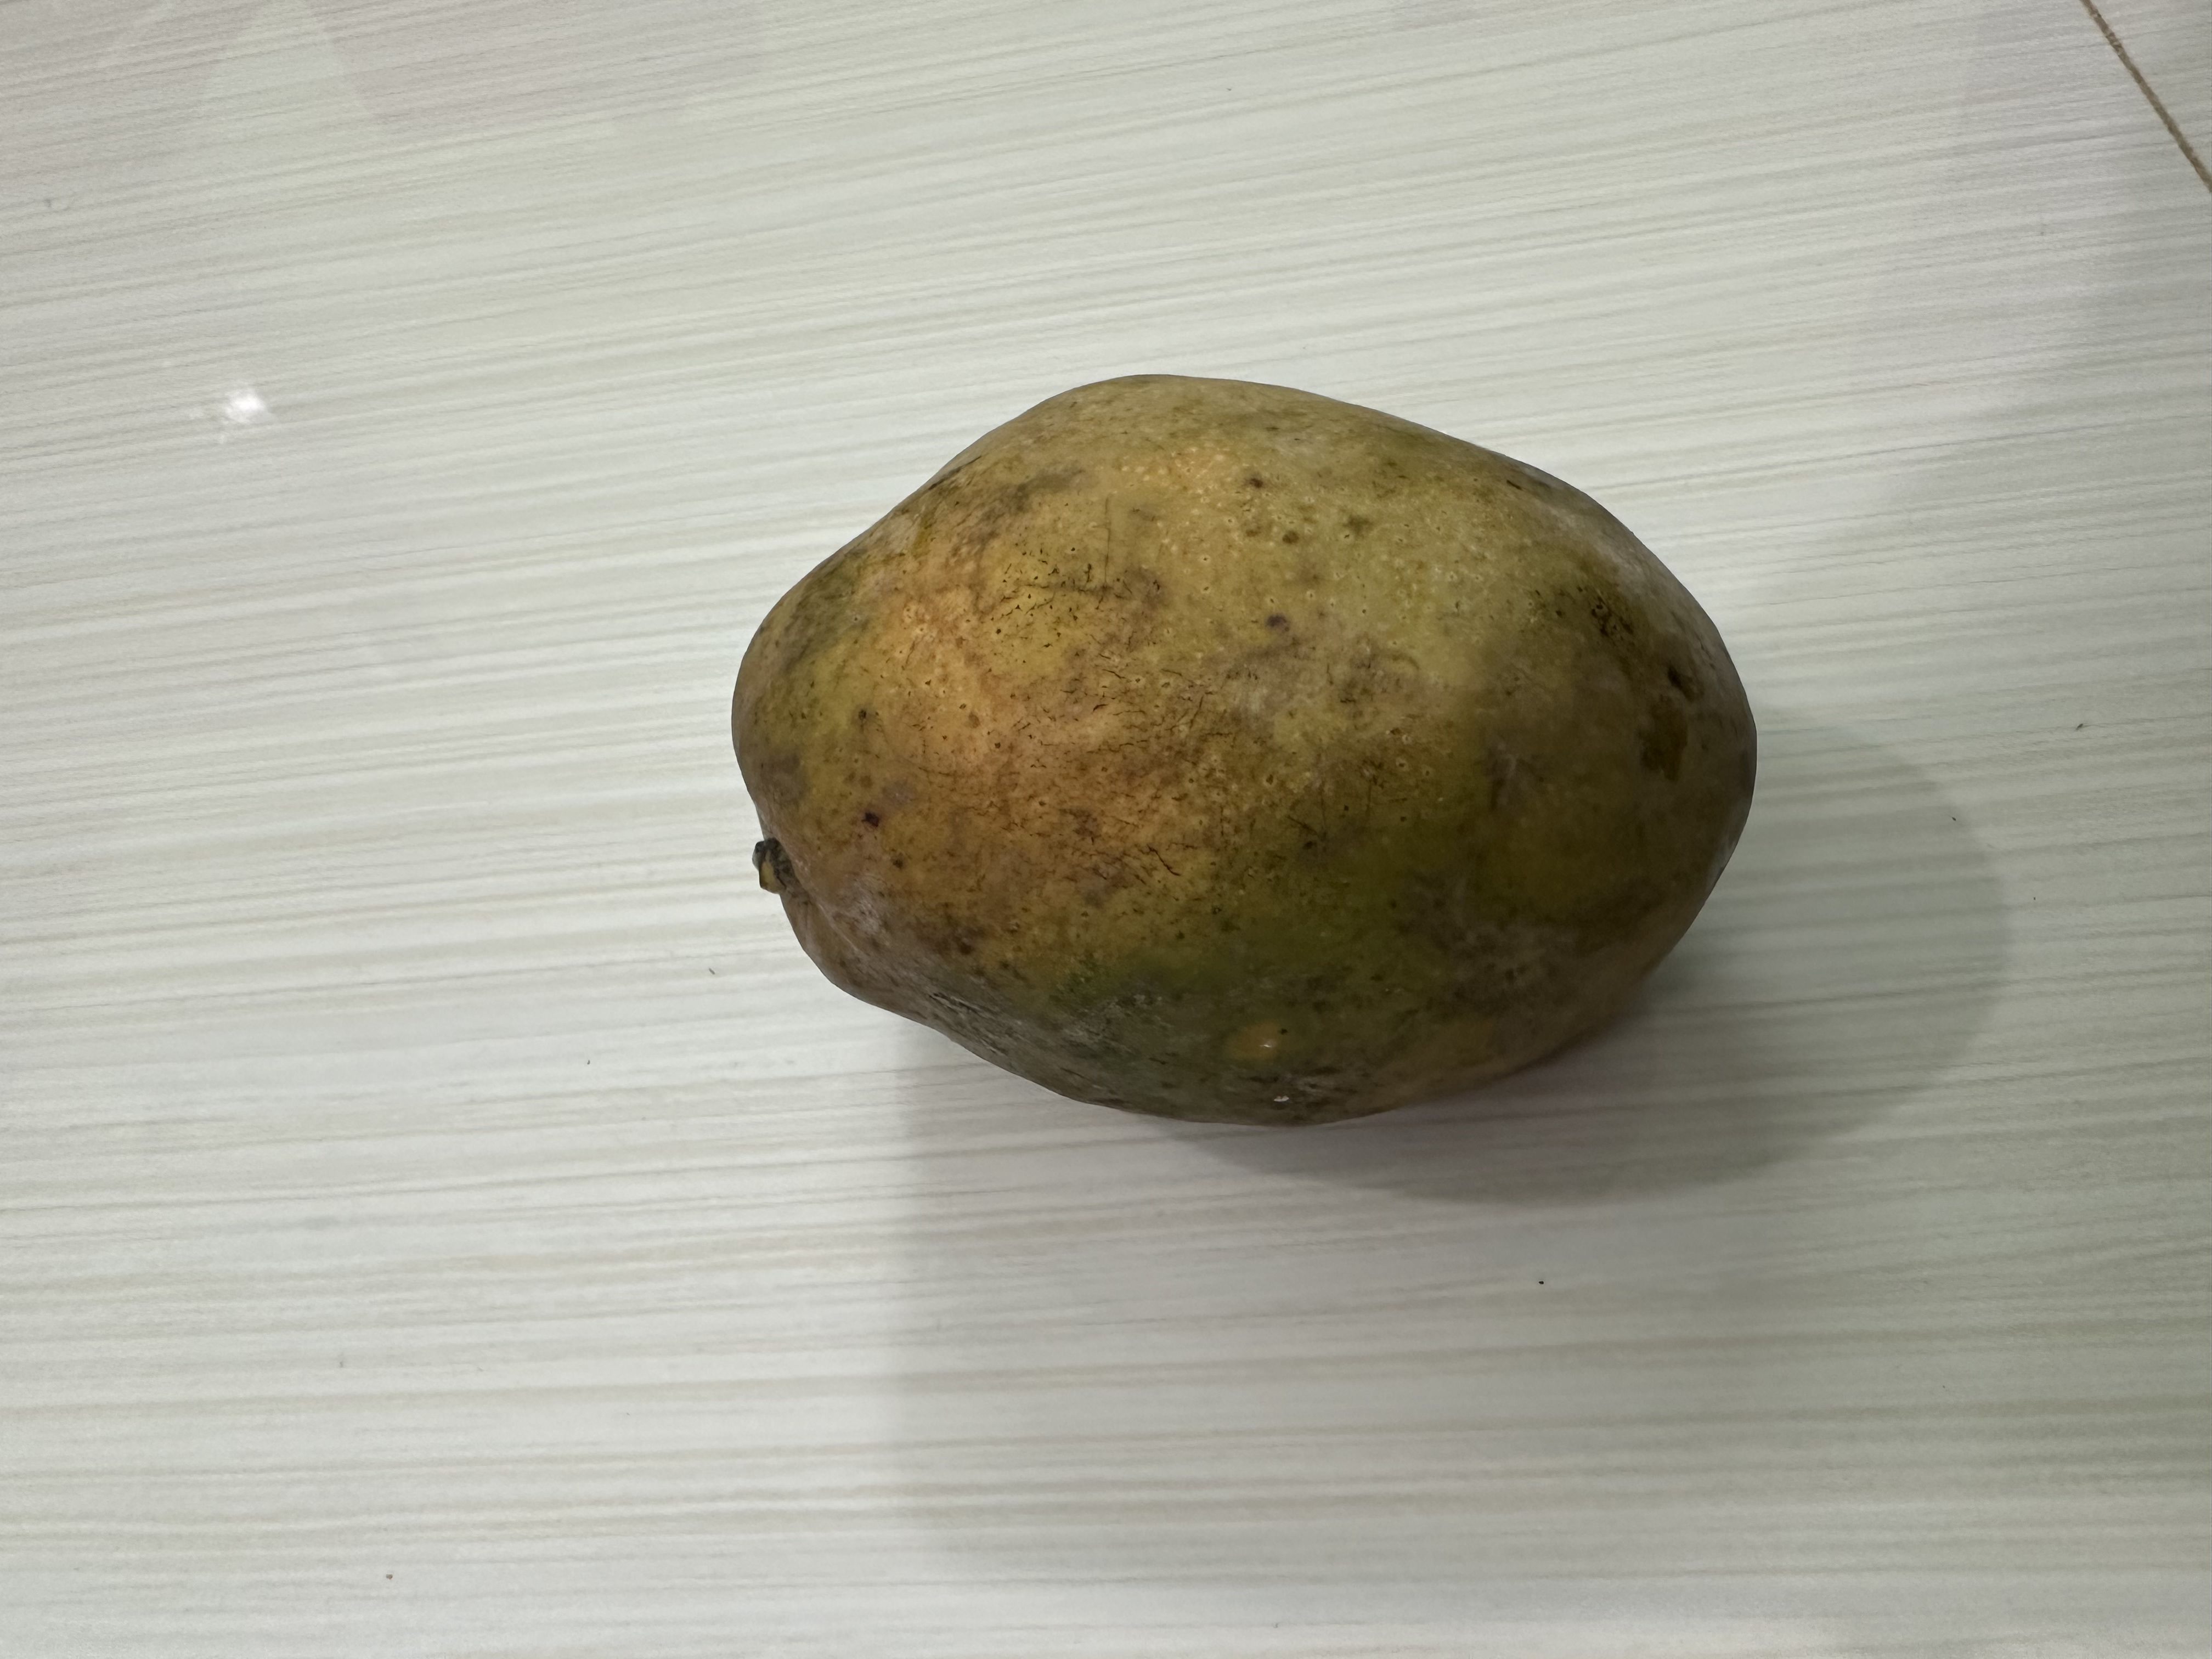
Mango variety: Bari-7